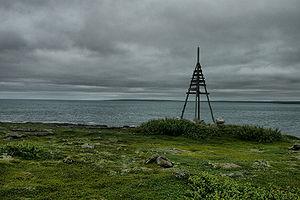
La péninsule Sredni est une péninsule située au nord de la Russie européenne sur la péninsule de Kola. Elle relie par un isthme la péninsule de Rybatchi, plus étendue, au continent. Administrativement, elle fait partie du raïon de Petchenga de l'oblast de Mourmansk et se trouve à plusieurs heures de trajet de la ville de Mourmansk.